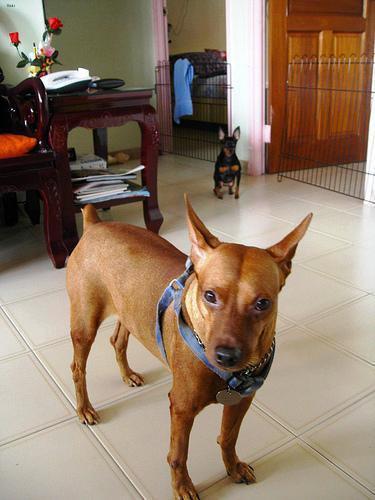
miniature pinscher